George MacKay (actor)

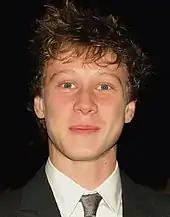
MacKay at the premiere for "The Boys are Back" in 2009

In 2002, MacKay was spotted at school by an acting scout who asked him to audition for a role in P. J. Hogan's 2003 film adaptation of "Peter Pan". He attended a workshop and won the role of one of the Lost Boys, Curly, in what was his first professional acting job.